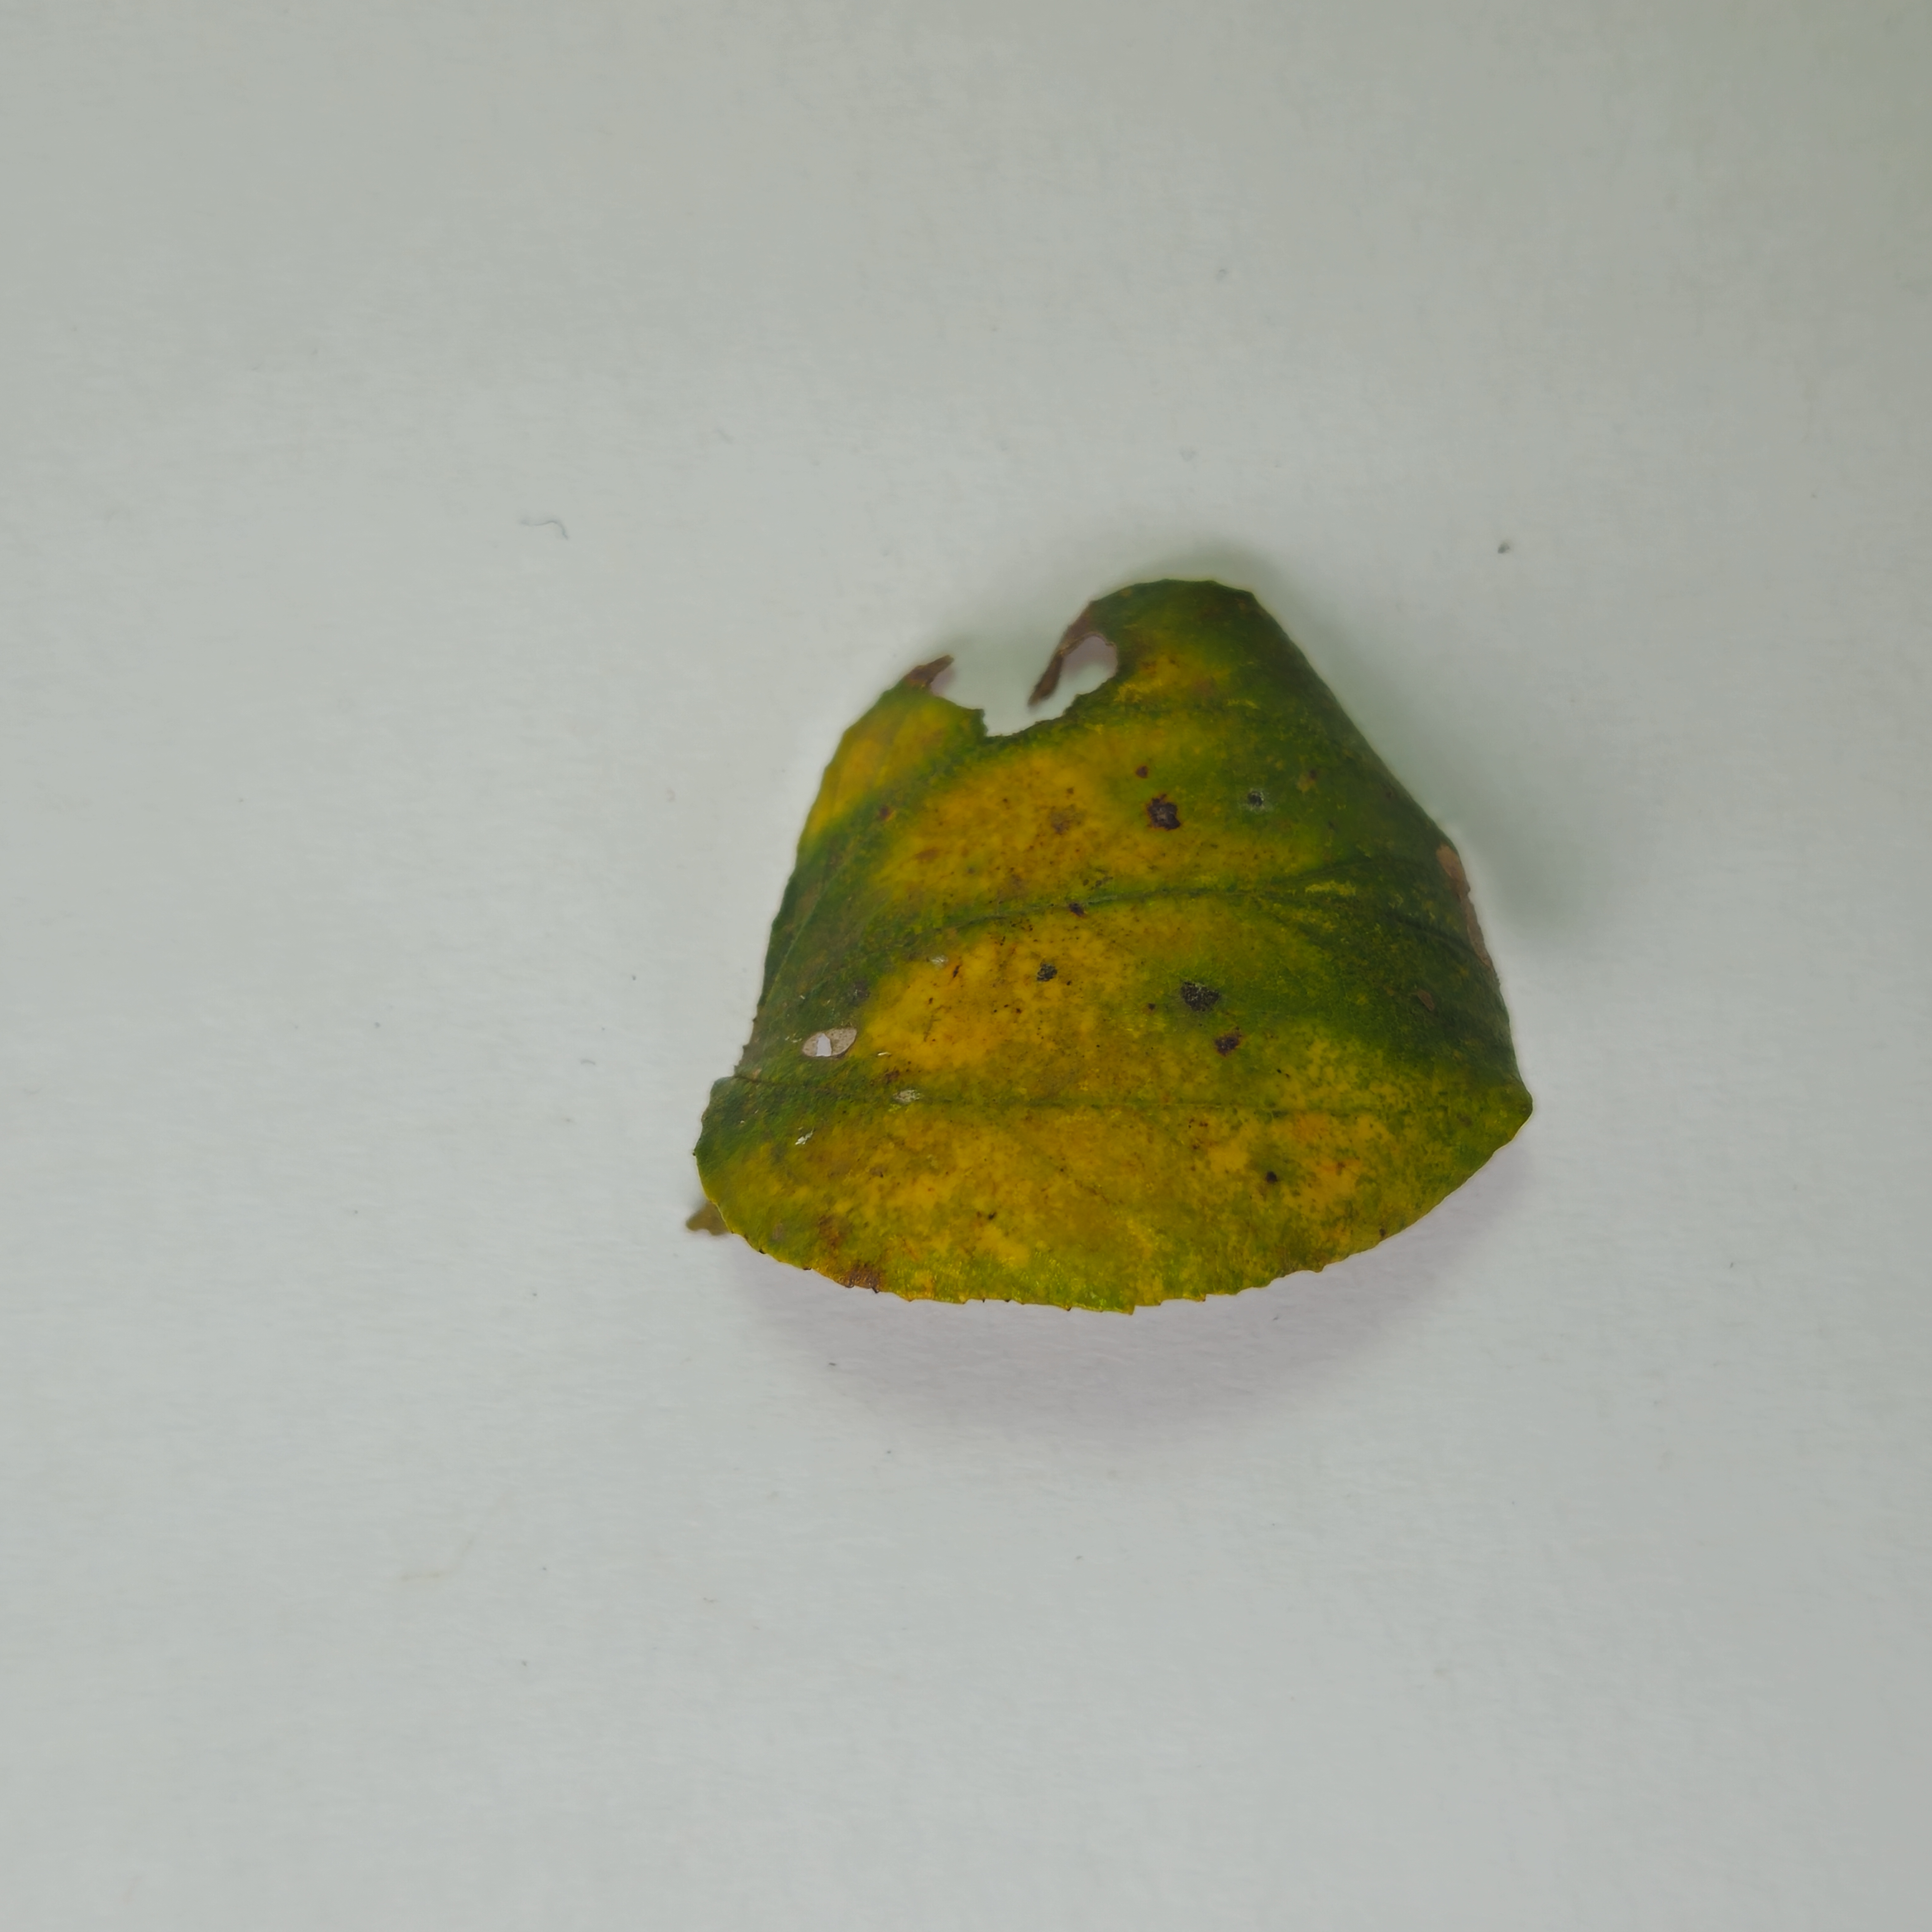
Label: Yellow